Montana Historical Society

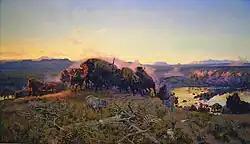
"When the Land Belonged to God" by C.M. Russell is one of the highlights of the society's collections

The archives collections include manuscripts from the early 1860s to the present, in addition to a large number of oral histories, mostly from the 20th and 21st centuries. The archives has served as the legal repository, or state archives, for Montana state and local government since 1969, and therefore includes a great number of government records. The photograph archives are extensive, housing over half-a-million images from the 19th and 20th centuries. The library collection comprises books and pamphlets, newspapers and periodicals, maps, federal and state publications, posters and musical scores, as well as the state's largest collection of newspaper clippings and magazine articles. The museum program has a substantial collection of art and artifacts documenting all of Montana history, including a large and representative group of materials documenting Montana Native American culture.